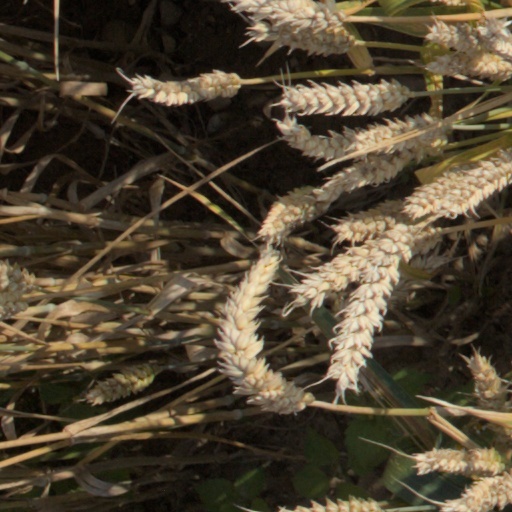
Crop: wheat